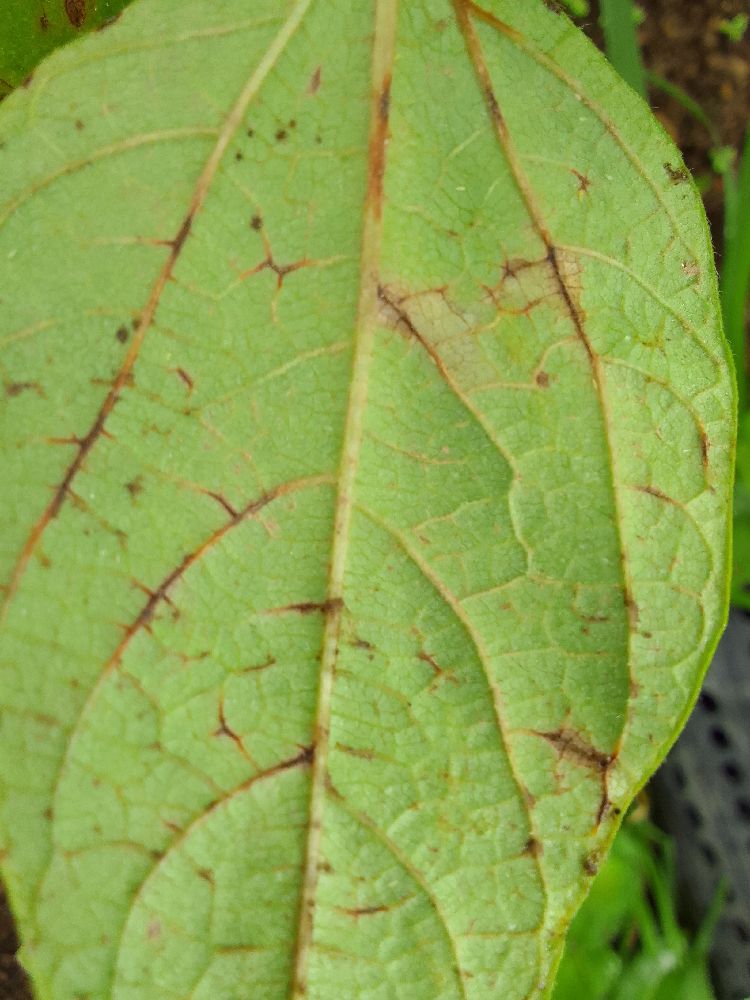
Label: anthracnose